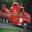
Label: truck